Shigaraki Kohgen Railway

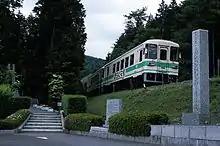
A train passing the memorial at the site of the 1991 crash

The Shigaraki train disaster happened on the line in May 1991, when a through train from JR West collided head-on with a Shigaraki Kohgen Railway train, killing 42 people.